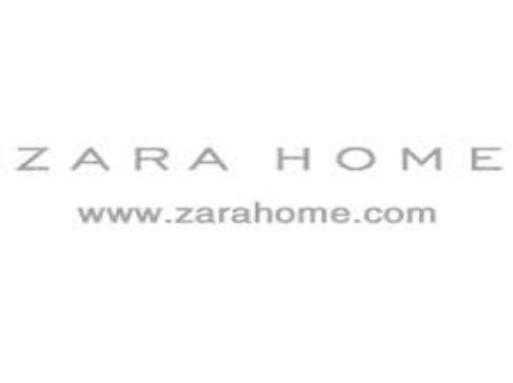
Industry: Clothes